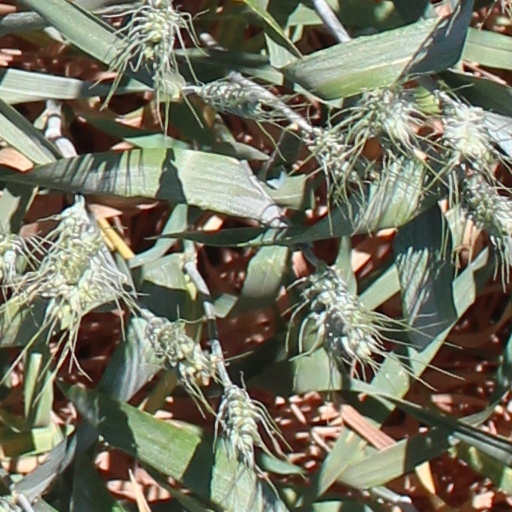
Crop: wheat